Egyptian Revival architecture in the British Isles

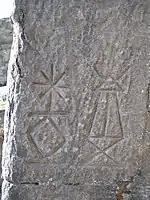
Moel Famau Jubilee Tower "Hieroglyphs"

Finally the Prussian expedition under Karl Richard Lepsius should be mentioned. This was modelled after the earlier Napoléonic mission, and consisted of surveyors, draftsmen, and other specialists. The mission reached Giza in November 1842 and spent six months making some of the first scientific studies of the pyramids of Giza, Abusir, Saqqara, and Dahshur. They discovered 67 pyramids, recorded in the pioneering Lepsius list of pyramids, and more than 130 tombs. The chief result of this expedition was the publication of "Denkmäler aus Ägypten und Äthiopien" ("Monuments from Egypt and Ethiopia"), a massive twelve-volume "compendia" of nearly 900 plates of ancient Egyptian inscriptions, as well as accompanying commentary and descriptions published in 1849. This expedition was accompanied by Joseph Bonomi and another English architect James William Wild.